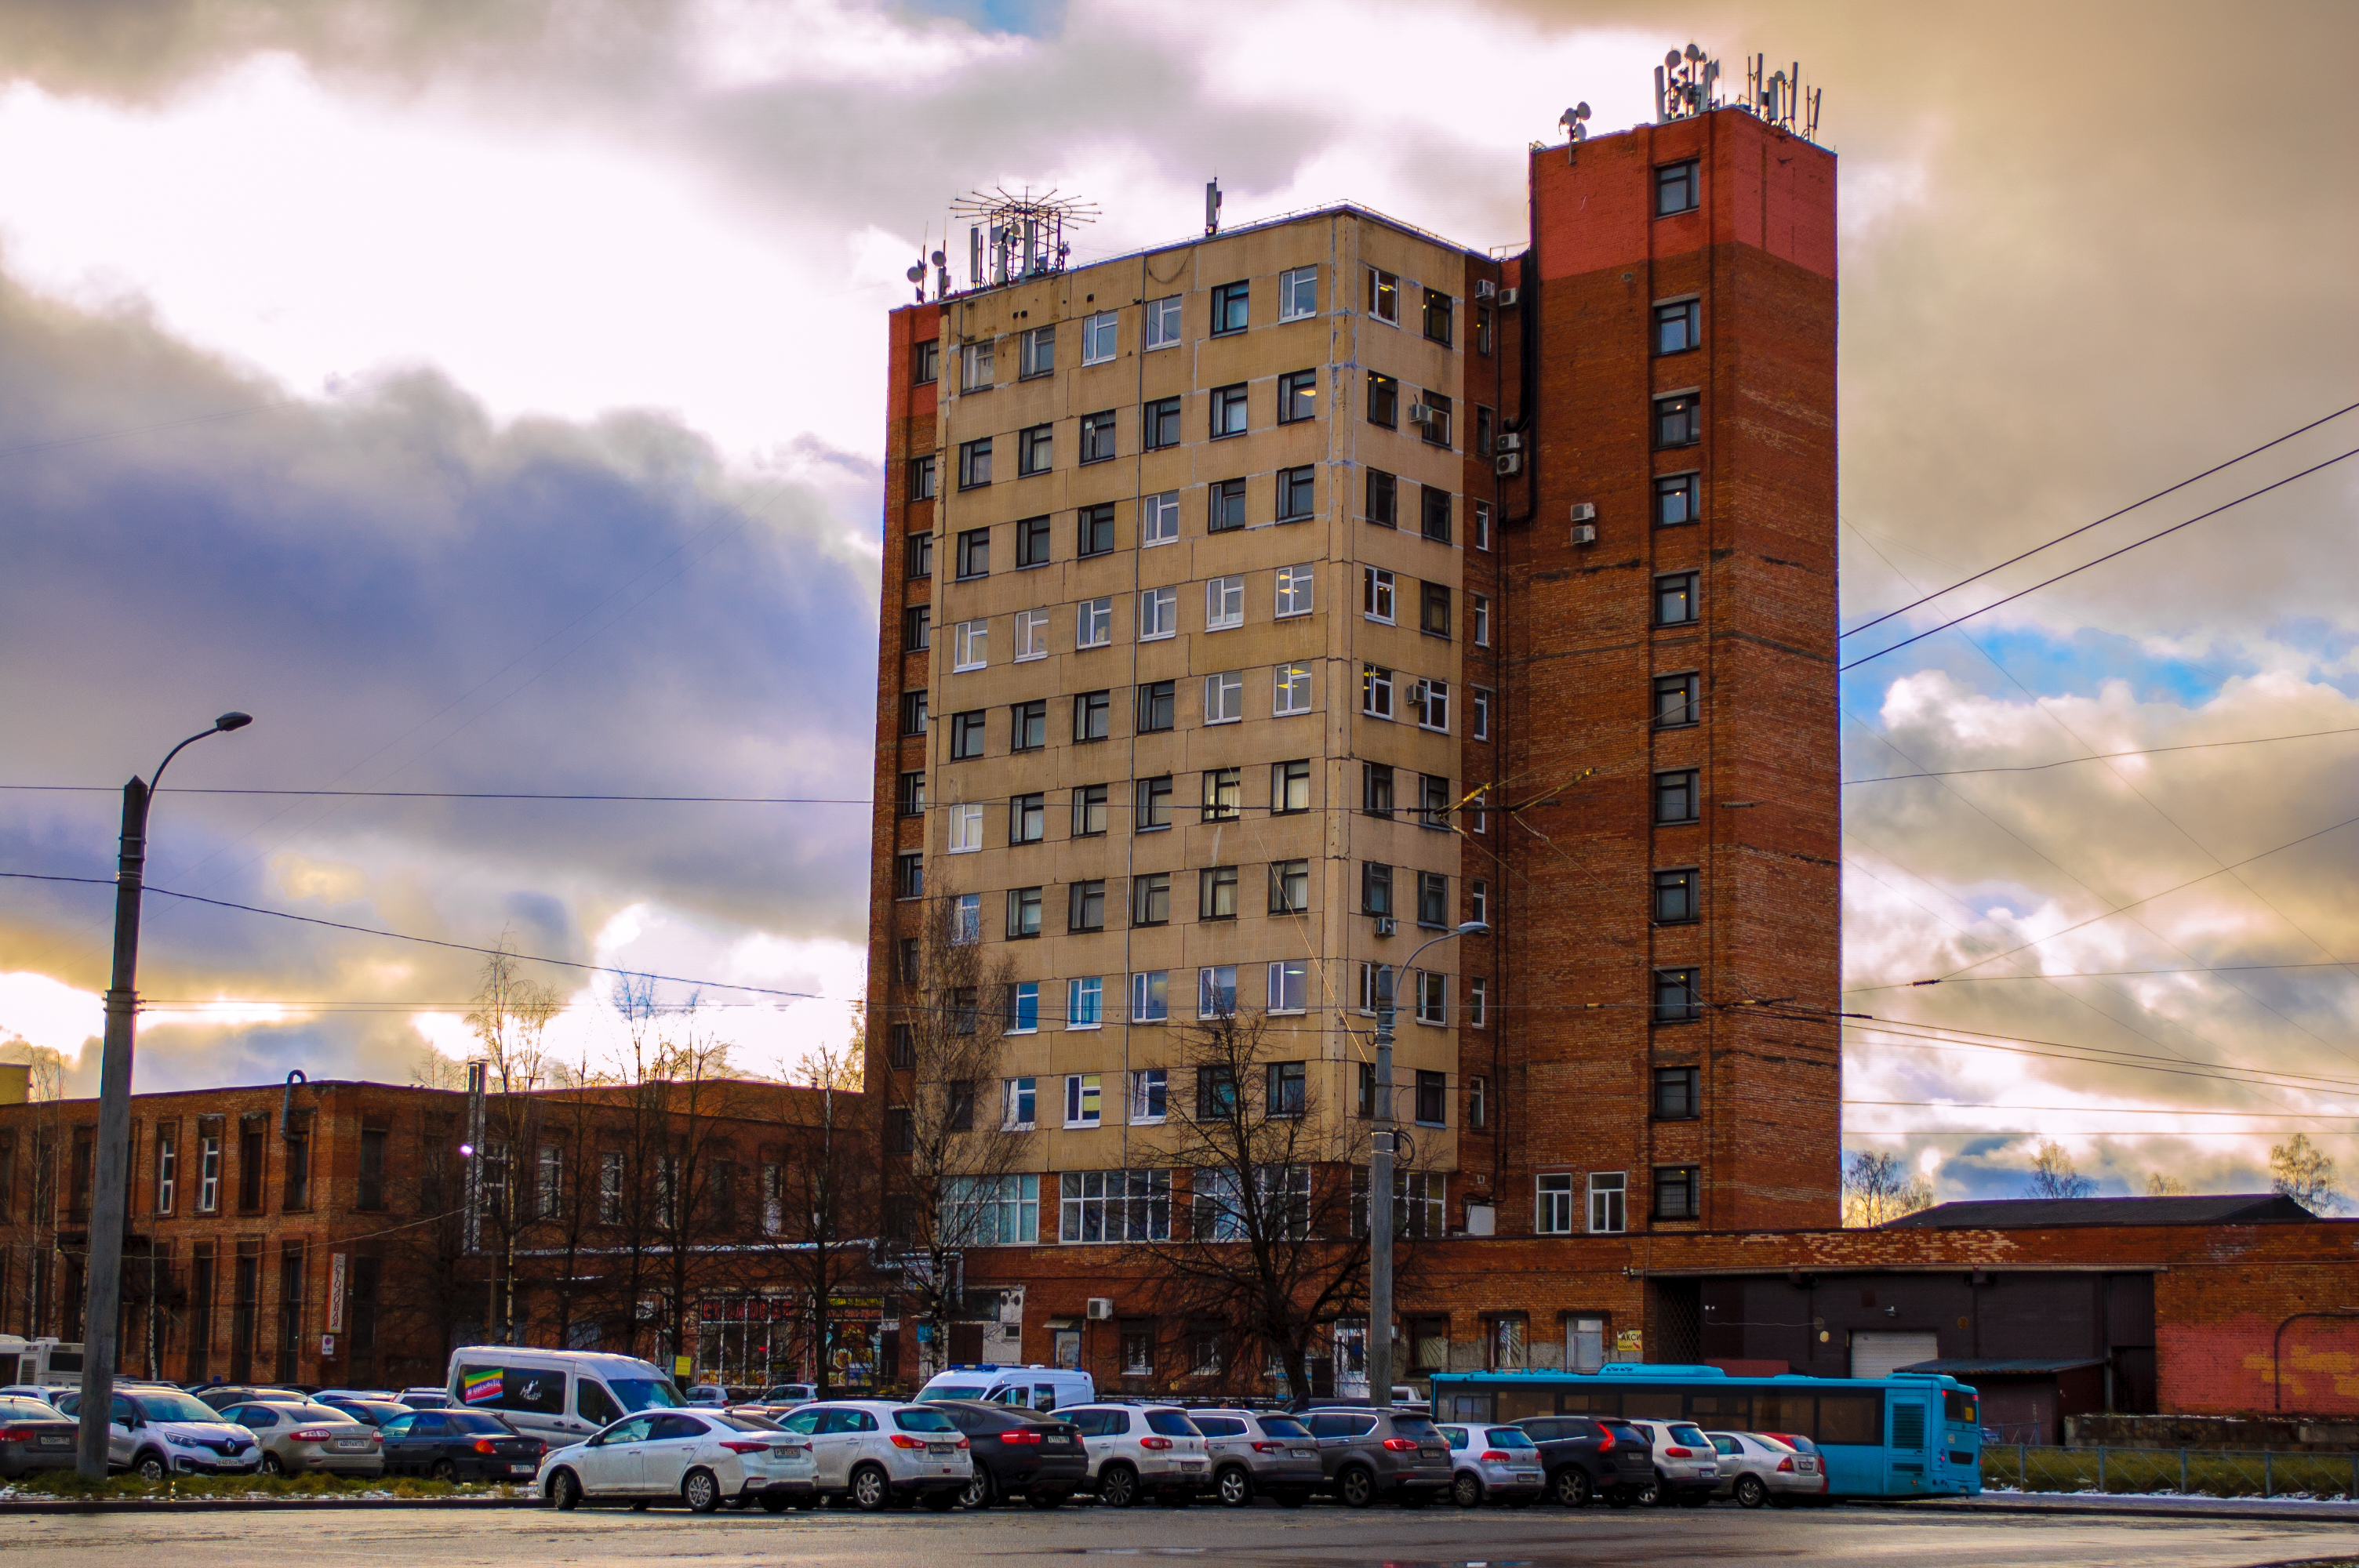
images, cloud, sky, building, daytime, car, vehicle, blue, street light, wheel, window, tower block, urban design, condominium, neighbourhood, residential area, morning, cityscape, facade, real estate, commercial building, city, metropolitan area, house, mixed use, metropolis, road, reflection, apartment, electricity, suburb, downtown, street, automotive lighting, parking, skyscraper, evening, tree, headquarters, tire, family car, skyline, landscape, motor vehicle, night, winter, metal, transport, traffic, corporate headquarters, full size car